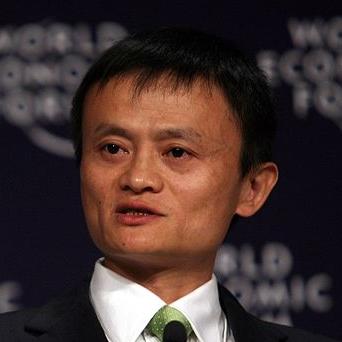
Age: 43